Kullaberg

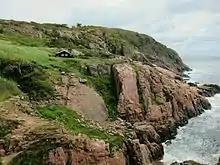
Coastal cliffs

It is the rich avafauna that have primarily been responsible for the designations of IBA and SPA. Part of this IBA is a recognized international IBA. A variety of pelagic birds as well as terrestrial birds find their homes at Kullaberg. The preserve is a significant wintering and passage area for a number of seabirds and seaduck, including common eider ("Somateria mollissima"), common scoter ("Melanita nigra"), velvet scoter ("Melanita fusca"), common goldeneye ("Bucephala clangula"), and black guillemot ("Cepphus grylle").